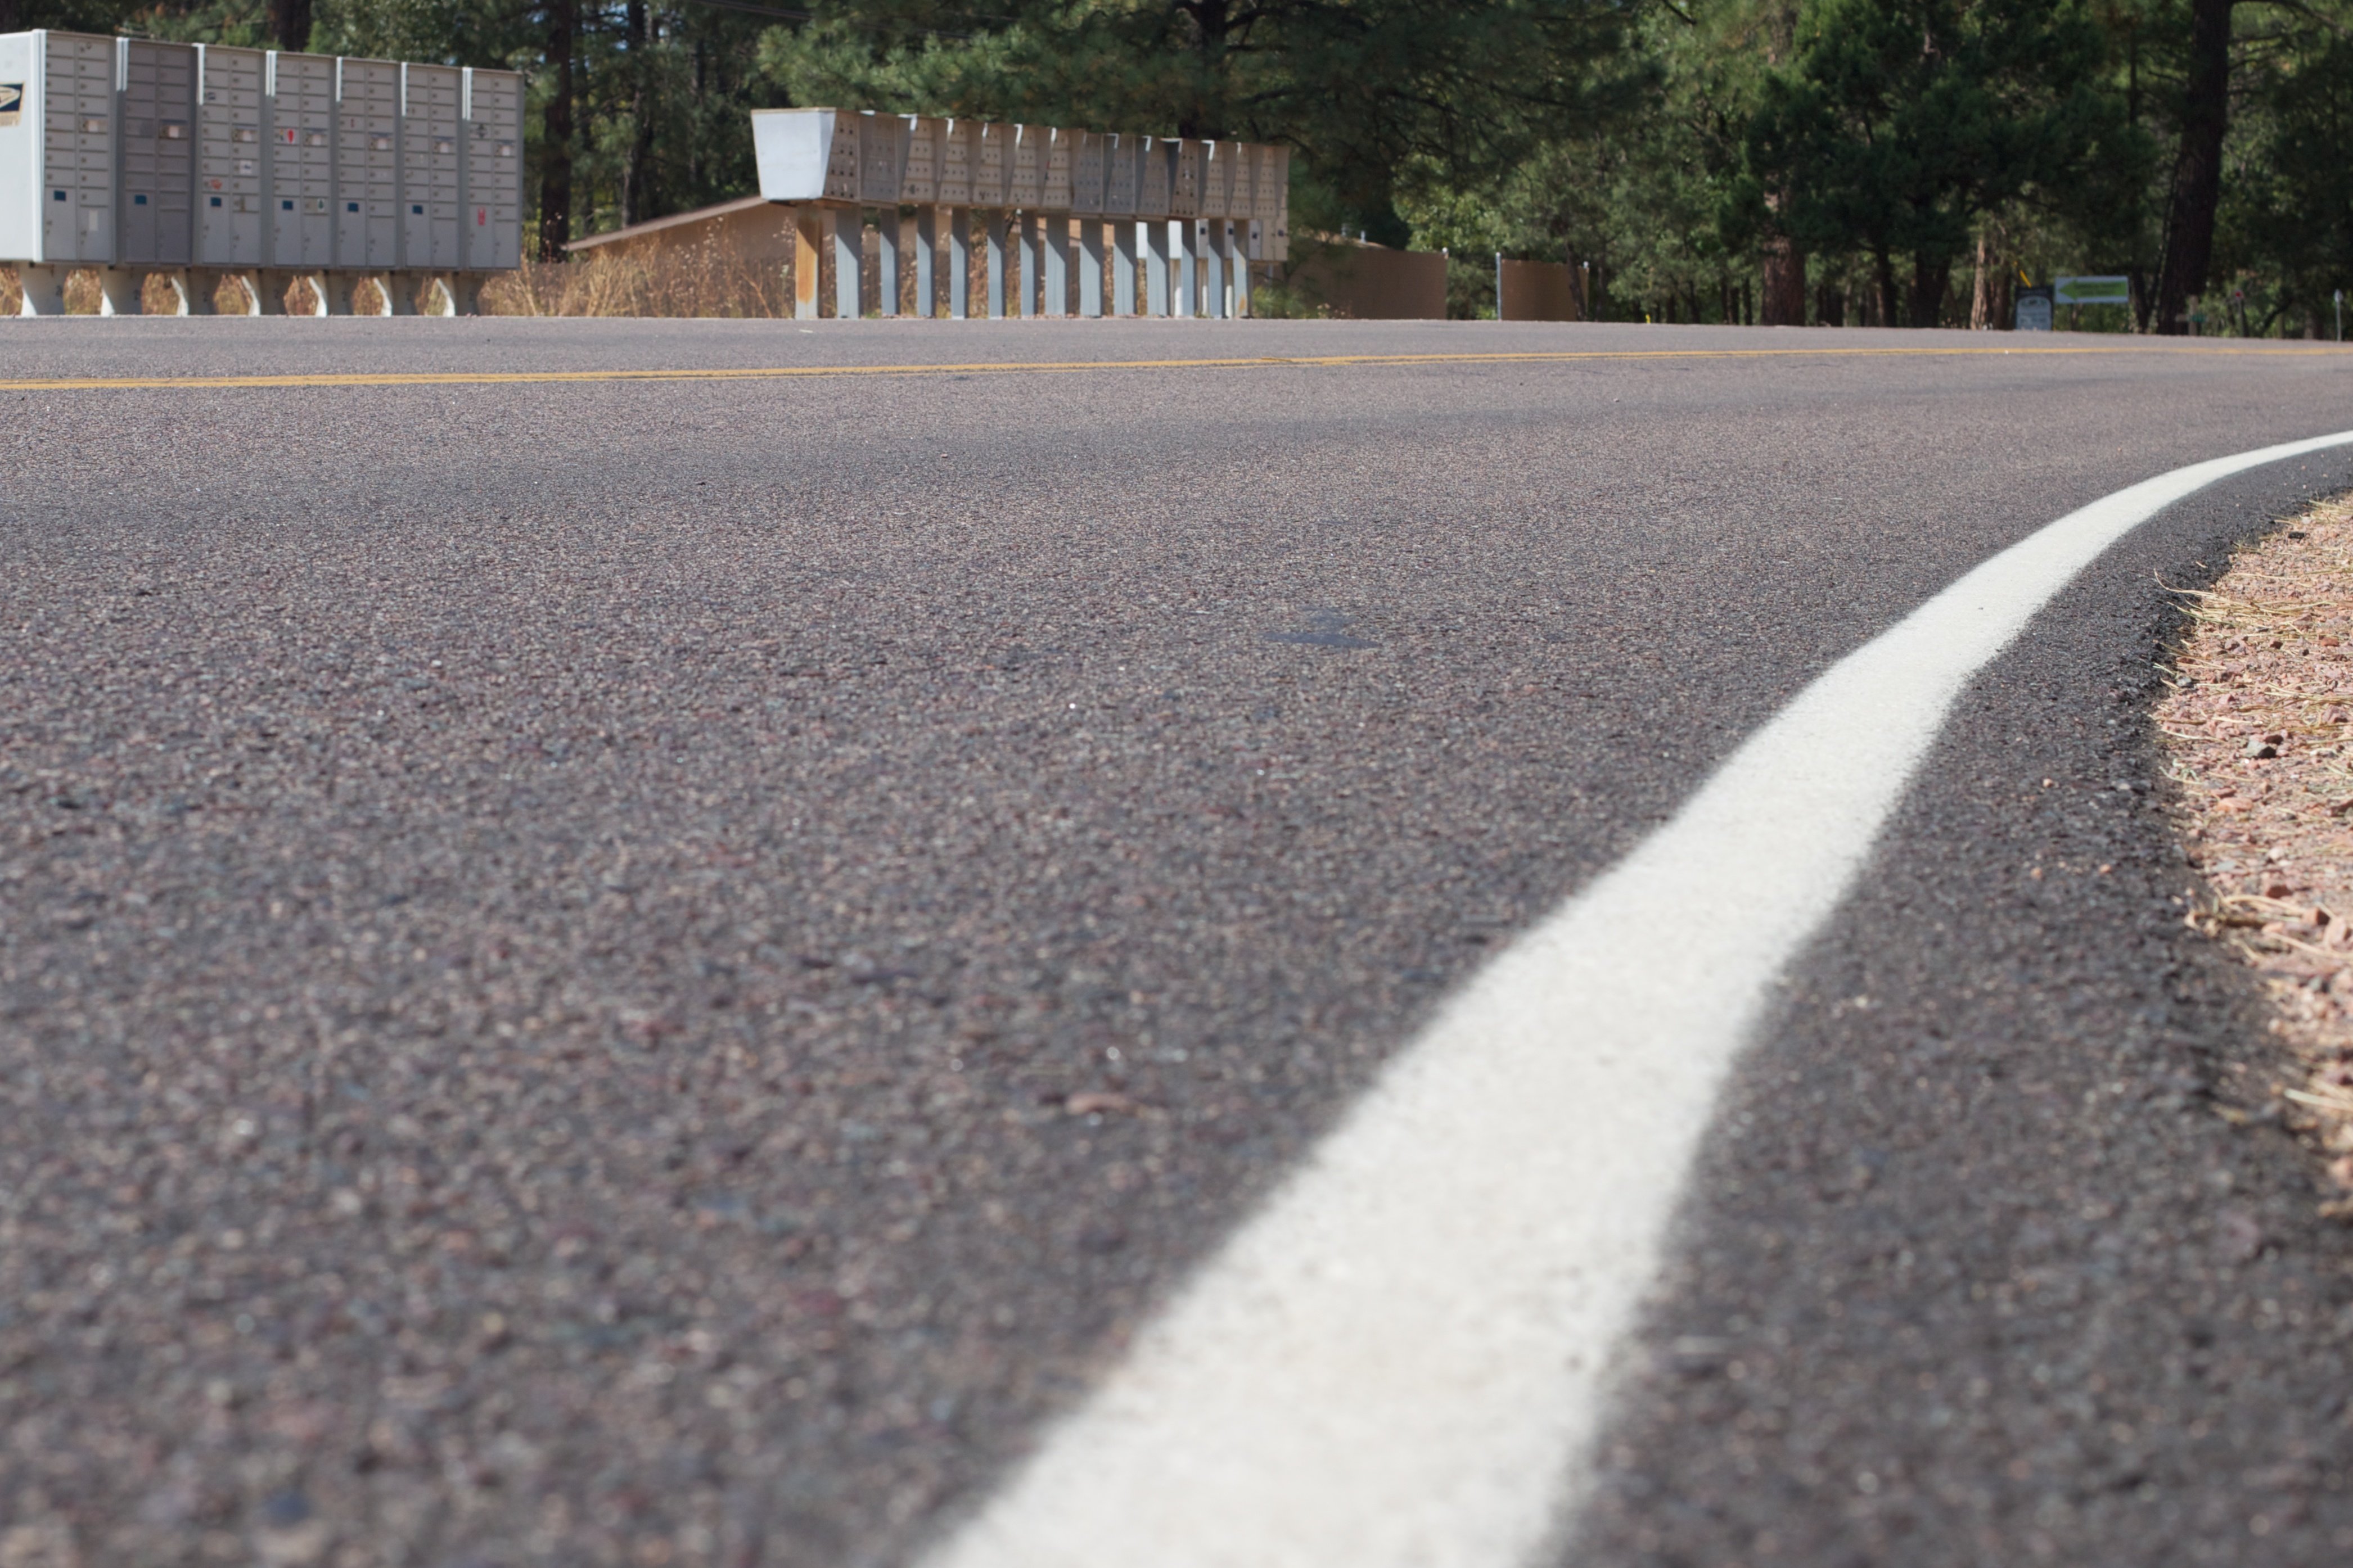
road, sidewalk, roof, asphalt, walkway, soil, lane, gravel, infrastructure, driveway, flooring, road surface, nonbuilding structure, outdoor structure